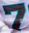
Number: 7